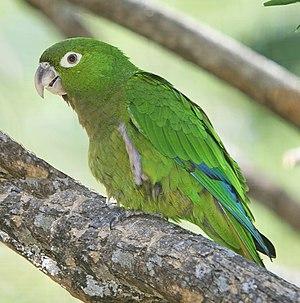
La Conure aztèque est une espèce de psittacidés néotropicaux.